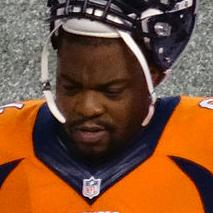
Age: 26